Worcester and Birmingham Canal

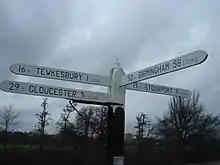
Worcester and Birmingham Canal signpost.

The Dudley Canal Line No 2 was built through the Lapal Tunnel to meet the canal at Selly Oak in 1798. After repeated collapses, the tunnel was finally abandoned in 1917 leaving a short stretch navigable between Selly Oak and a brick works at California until 1953, after which it was drained and filled in. A campaign group, The Lapal Canal Trust, is working to restore it, with a diversion around the tunnel.